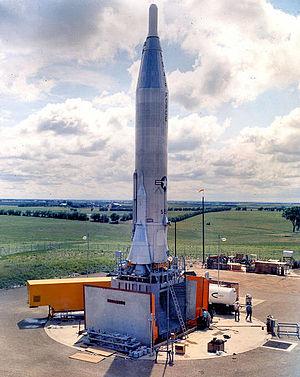
Le SM-65 Atlas ou Atlas I est un missile construit par Convair, une division de General Dynamics. Il fut le premier d'une série d'ICBM à charge nucléaire et servit de base pour les lanceurs de satellites américains, militaires ou civils.